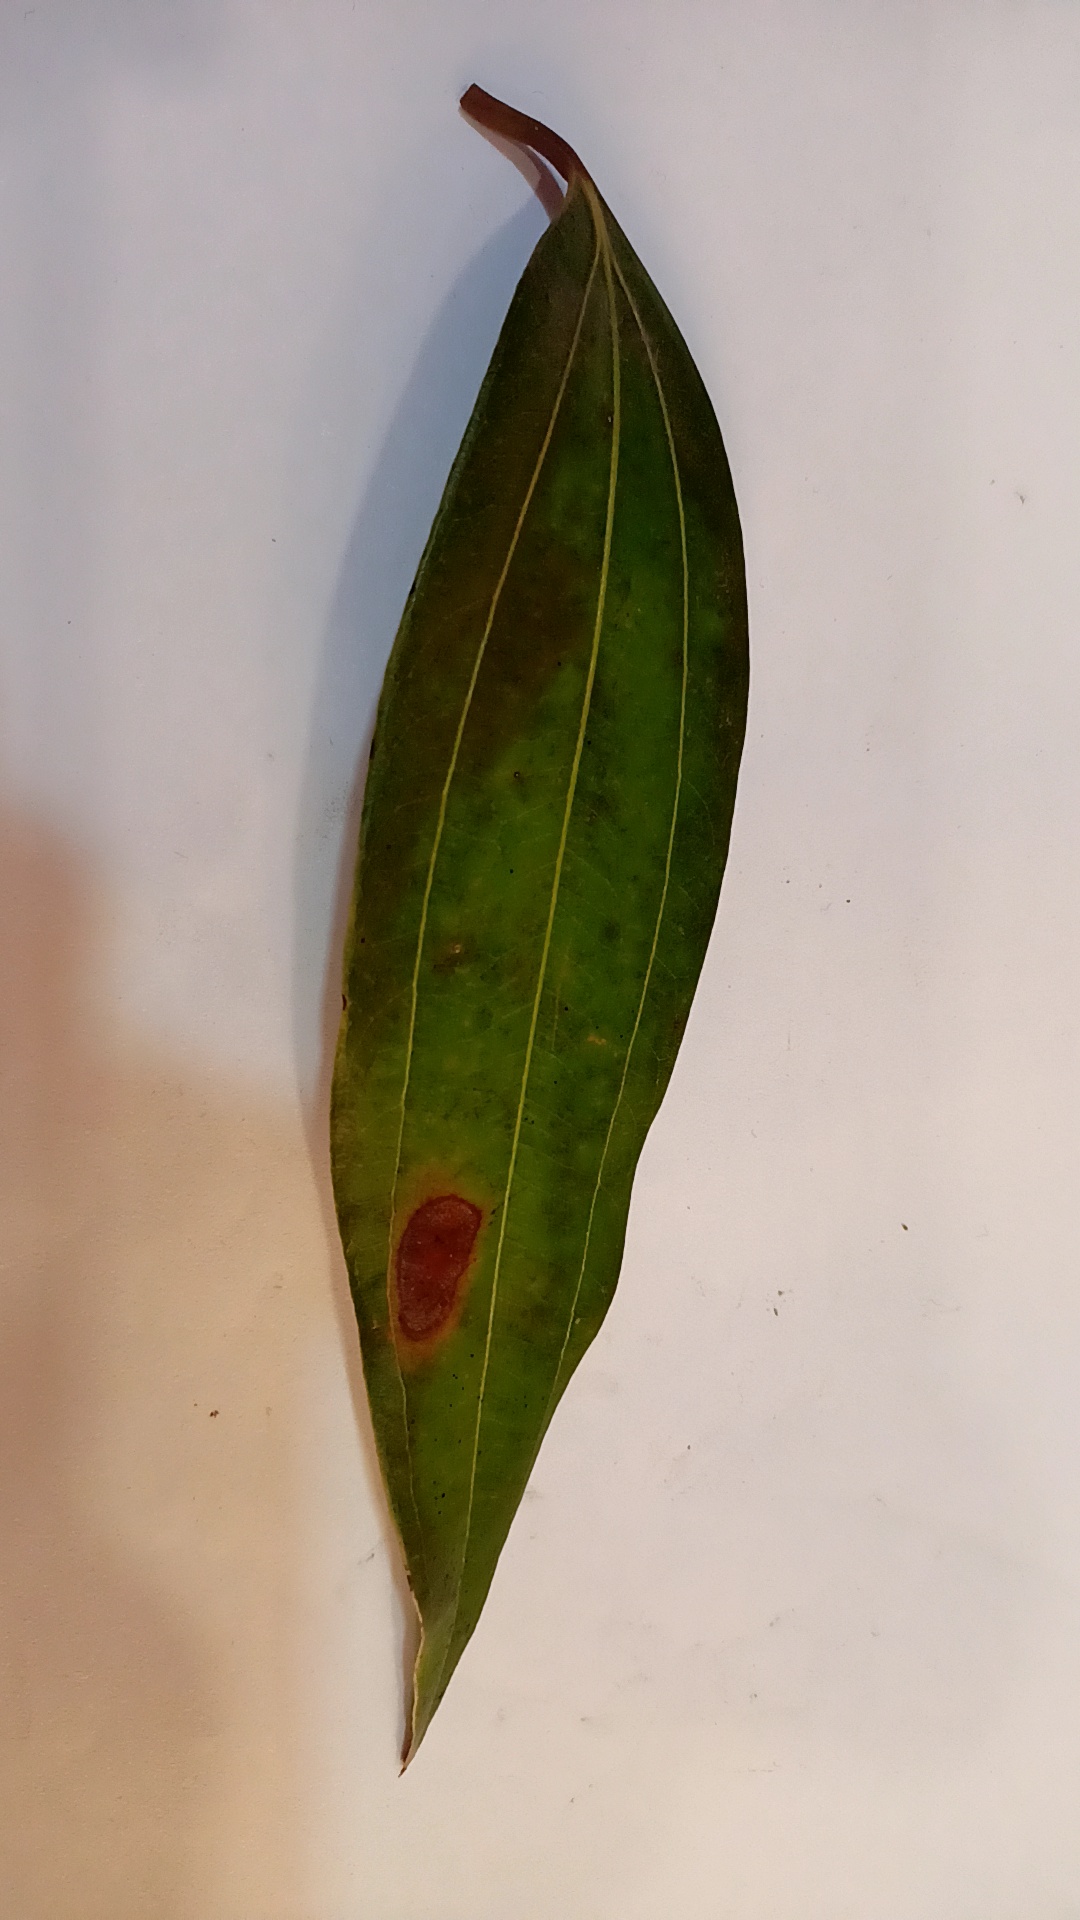
Label: Disease